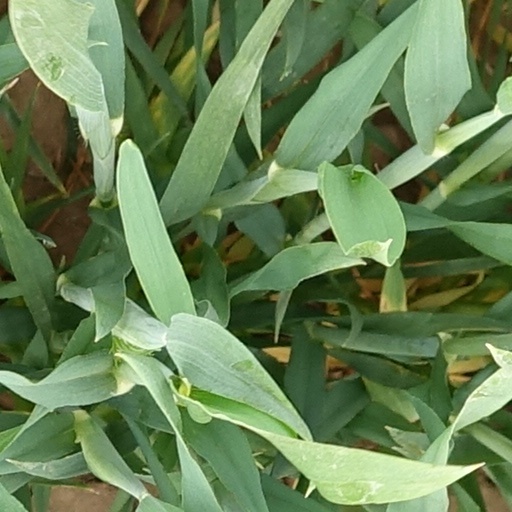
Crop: wheat